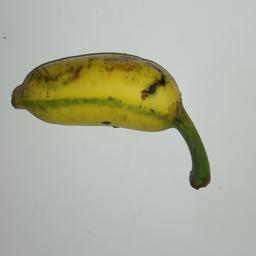
Ripeness: Semi-ripe